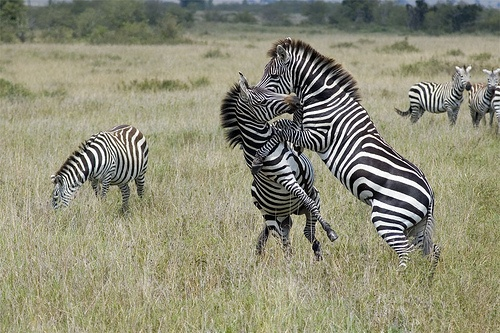
Two zebras confronting each other in a field with other zebras
Group of zebras in a grassy field with two zebras playing.
Two zebras fighting with each other in a field .
Zebras play with each other in a field, while others graze.
Two zebras are fighting near three other zebras.